List of Drexel Dragons men's basketball head coaches

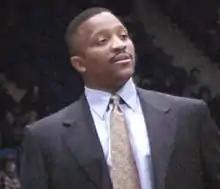
Bruiser Flint held the head coach position from the 2001 season through the 2015 season.

The men's college basketball program of the Drexel University was founded in 1894 and is known competitively as the Drexel Dragons. The team has had 26 head coaches in its history, and they have made 4 appearances in the NCAA Men's Division I Basketball Championship, including a first round victory in 1996. Sam Cozen won 213 career games as head coach between 1952 and 1968, the second most in the school's history behind Bruiser Flint.